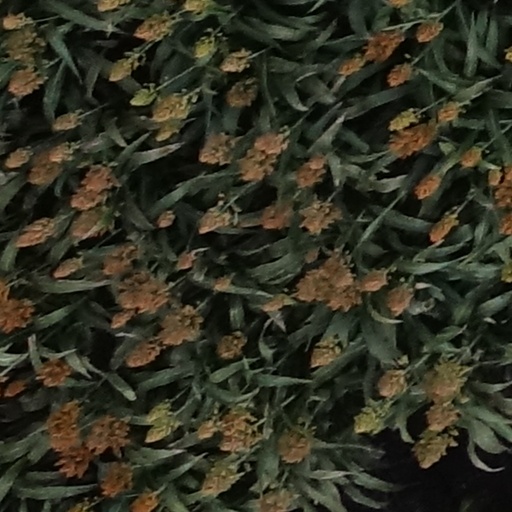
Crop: sorghum